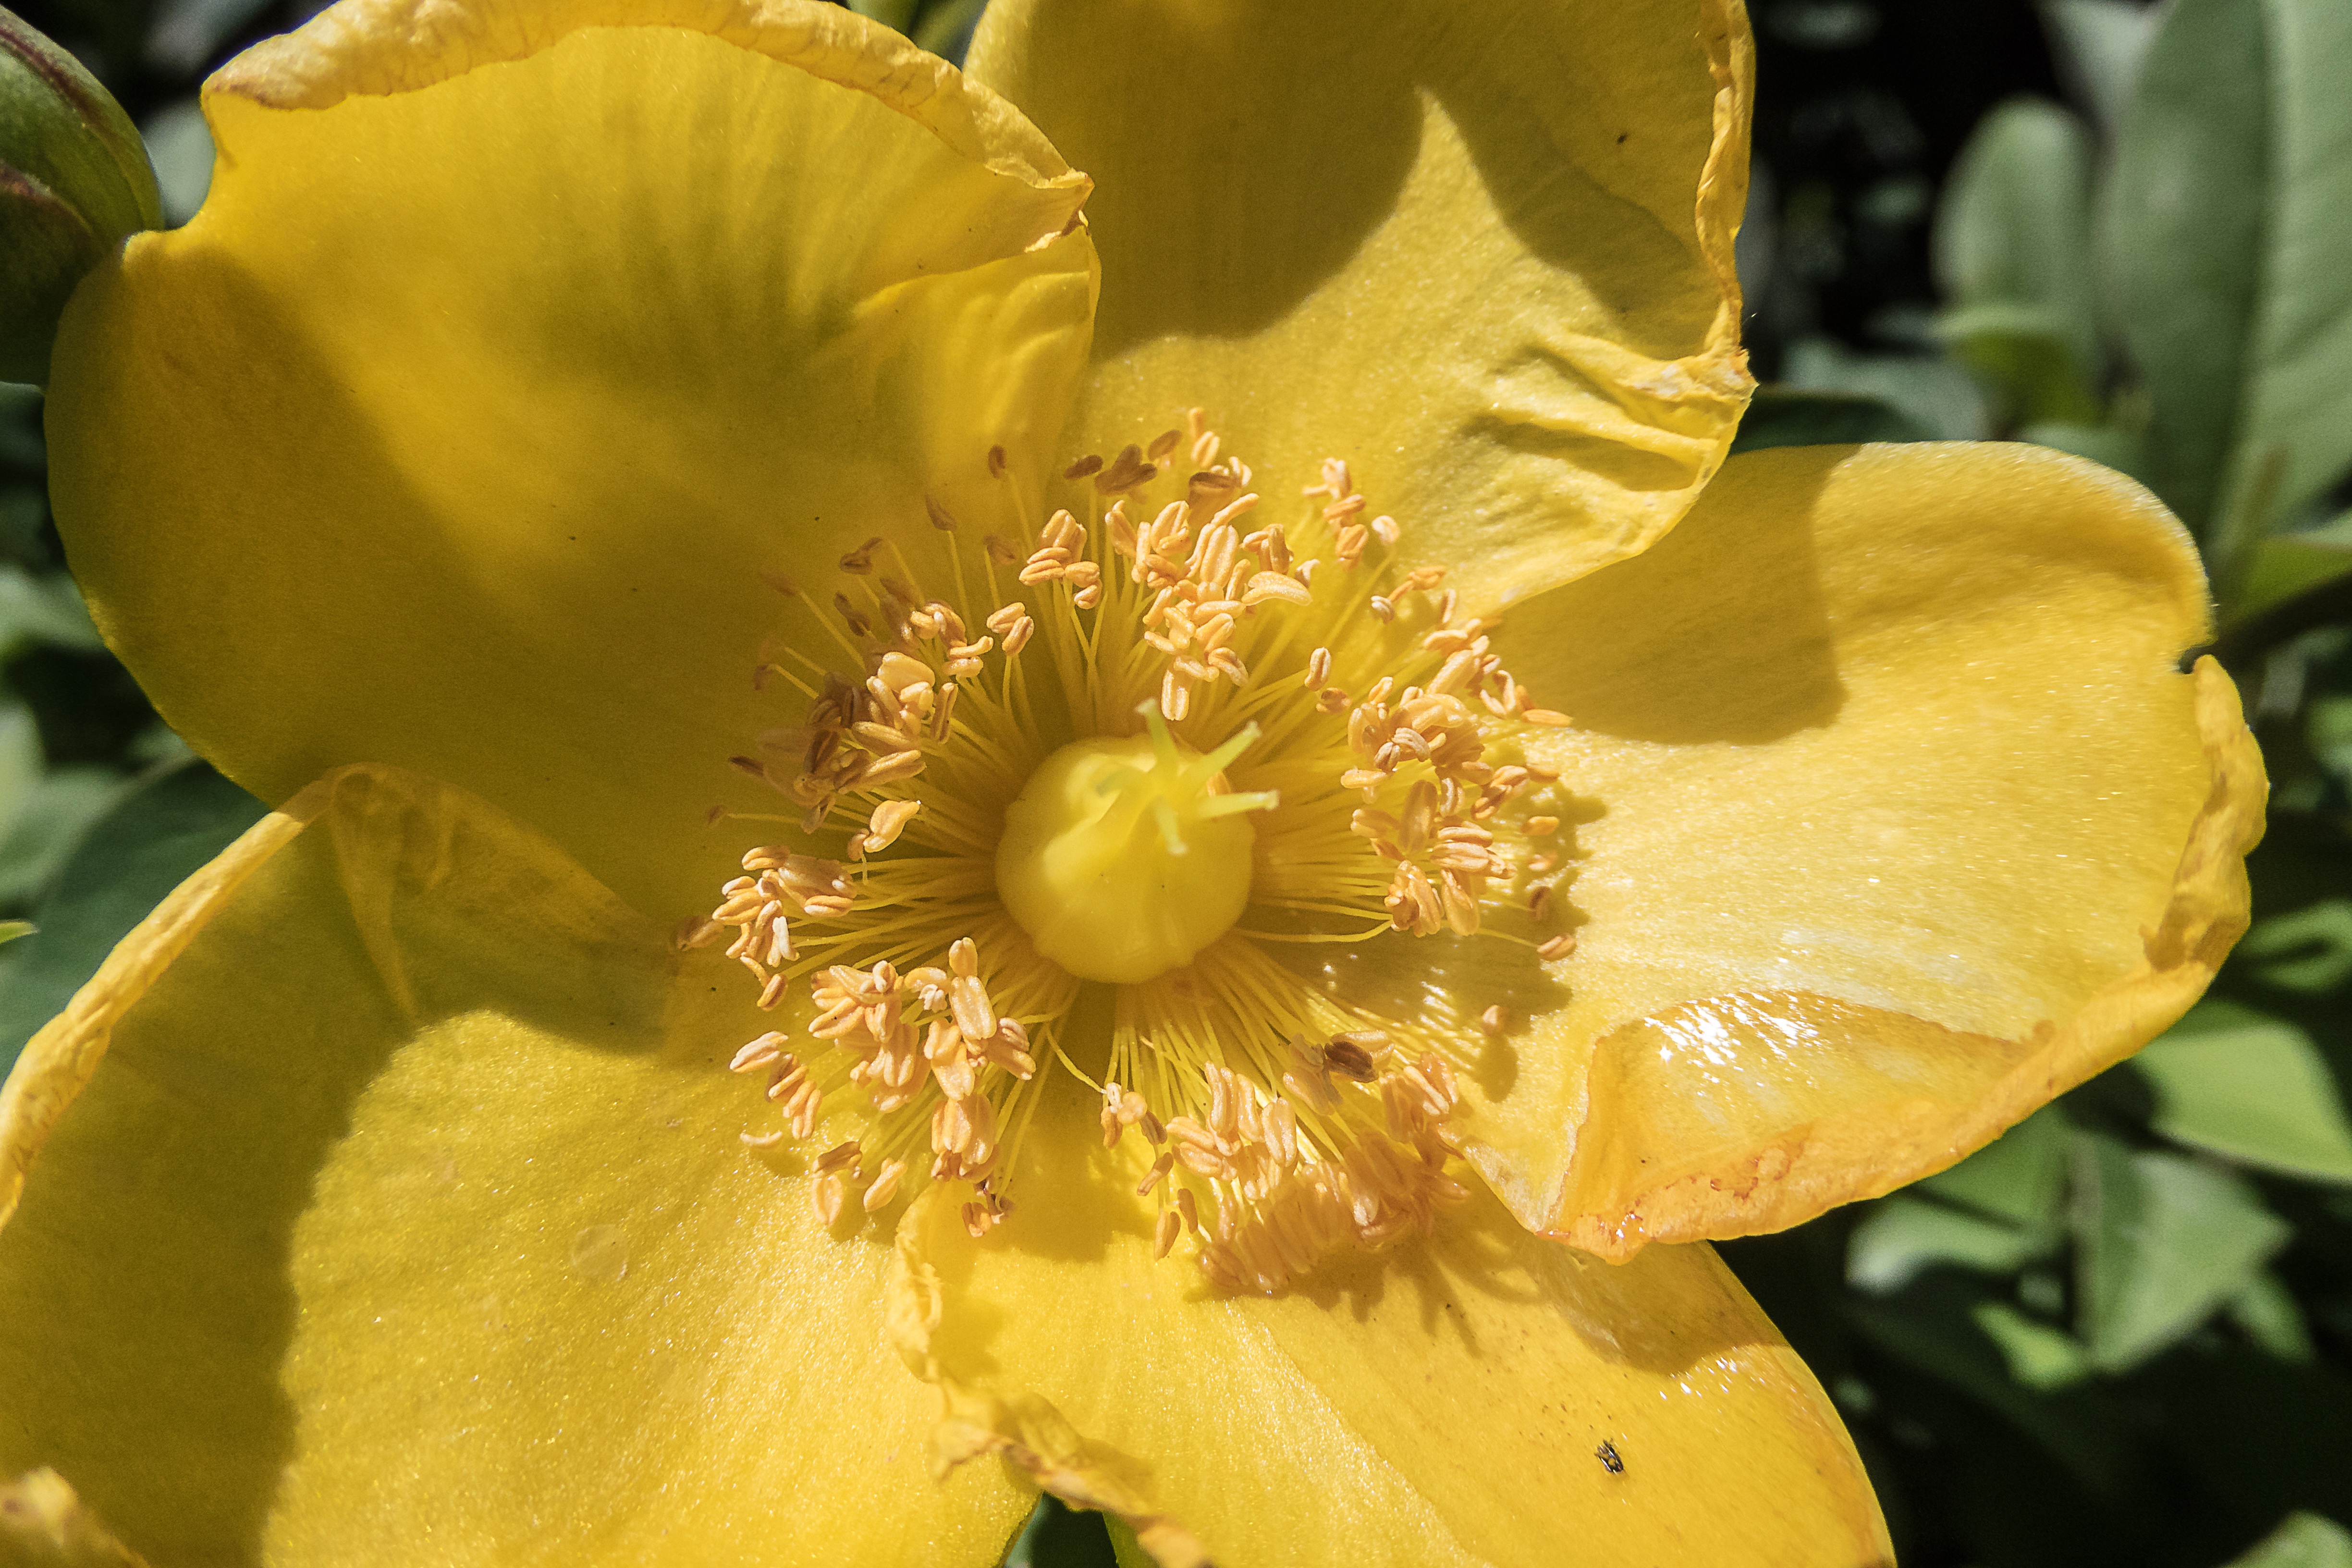
nature, blossom, plant, photography, fruit, flower, petal, honey, pollen, food, spring, produce, macro, natural, botany, yellow, garden, flora, wildflower, close up, background, bee, stamens, fractal, macro photography, foreground, flowering plant, land plant